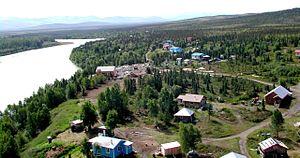
Lime Village dans la région de recensement de Bethel (Alaska)
La rivière Stony est un cours d'eau d'Alaska, aux États-Unis situé dans la région de recensement de Bethel. C'est un affluent du fleuve Kuskokwim.
Lime Village est une census-designated place d'Alaska, aux États-Unis dans la Région de recensement de Bethel dont la population était de 29 habitants en 2010.